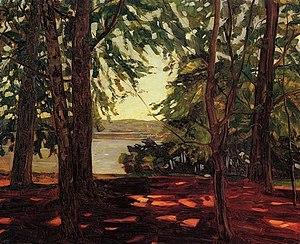
Heinrich Wilhelm Trübner, né le 3 février 1851 à Heidelberg et mort le 21 décembre 1917 à Carlsruhe, est un peintre allemand de l'école tardive de Munich qui faisait partie du Cercle de Leibl, autour de Wilhelm Leibl. Son style est empreint de naturalisme, de réalisme et est influencé à la fin par l'impressionnisme.